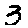
Label: 3